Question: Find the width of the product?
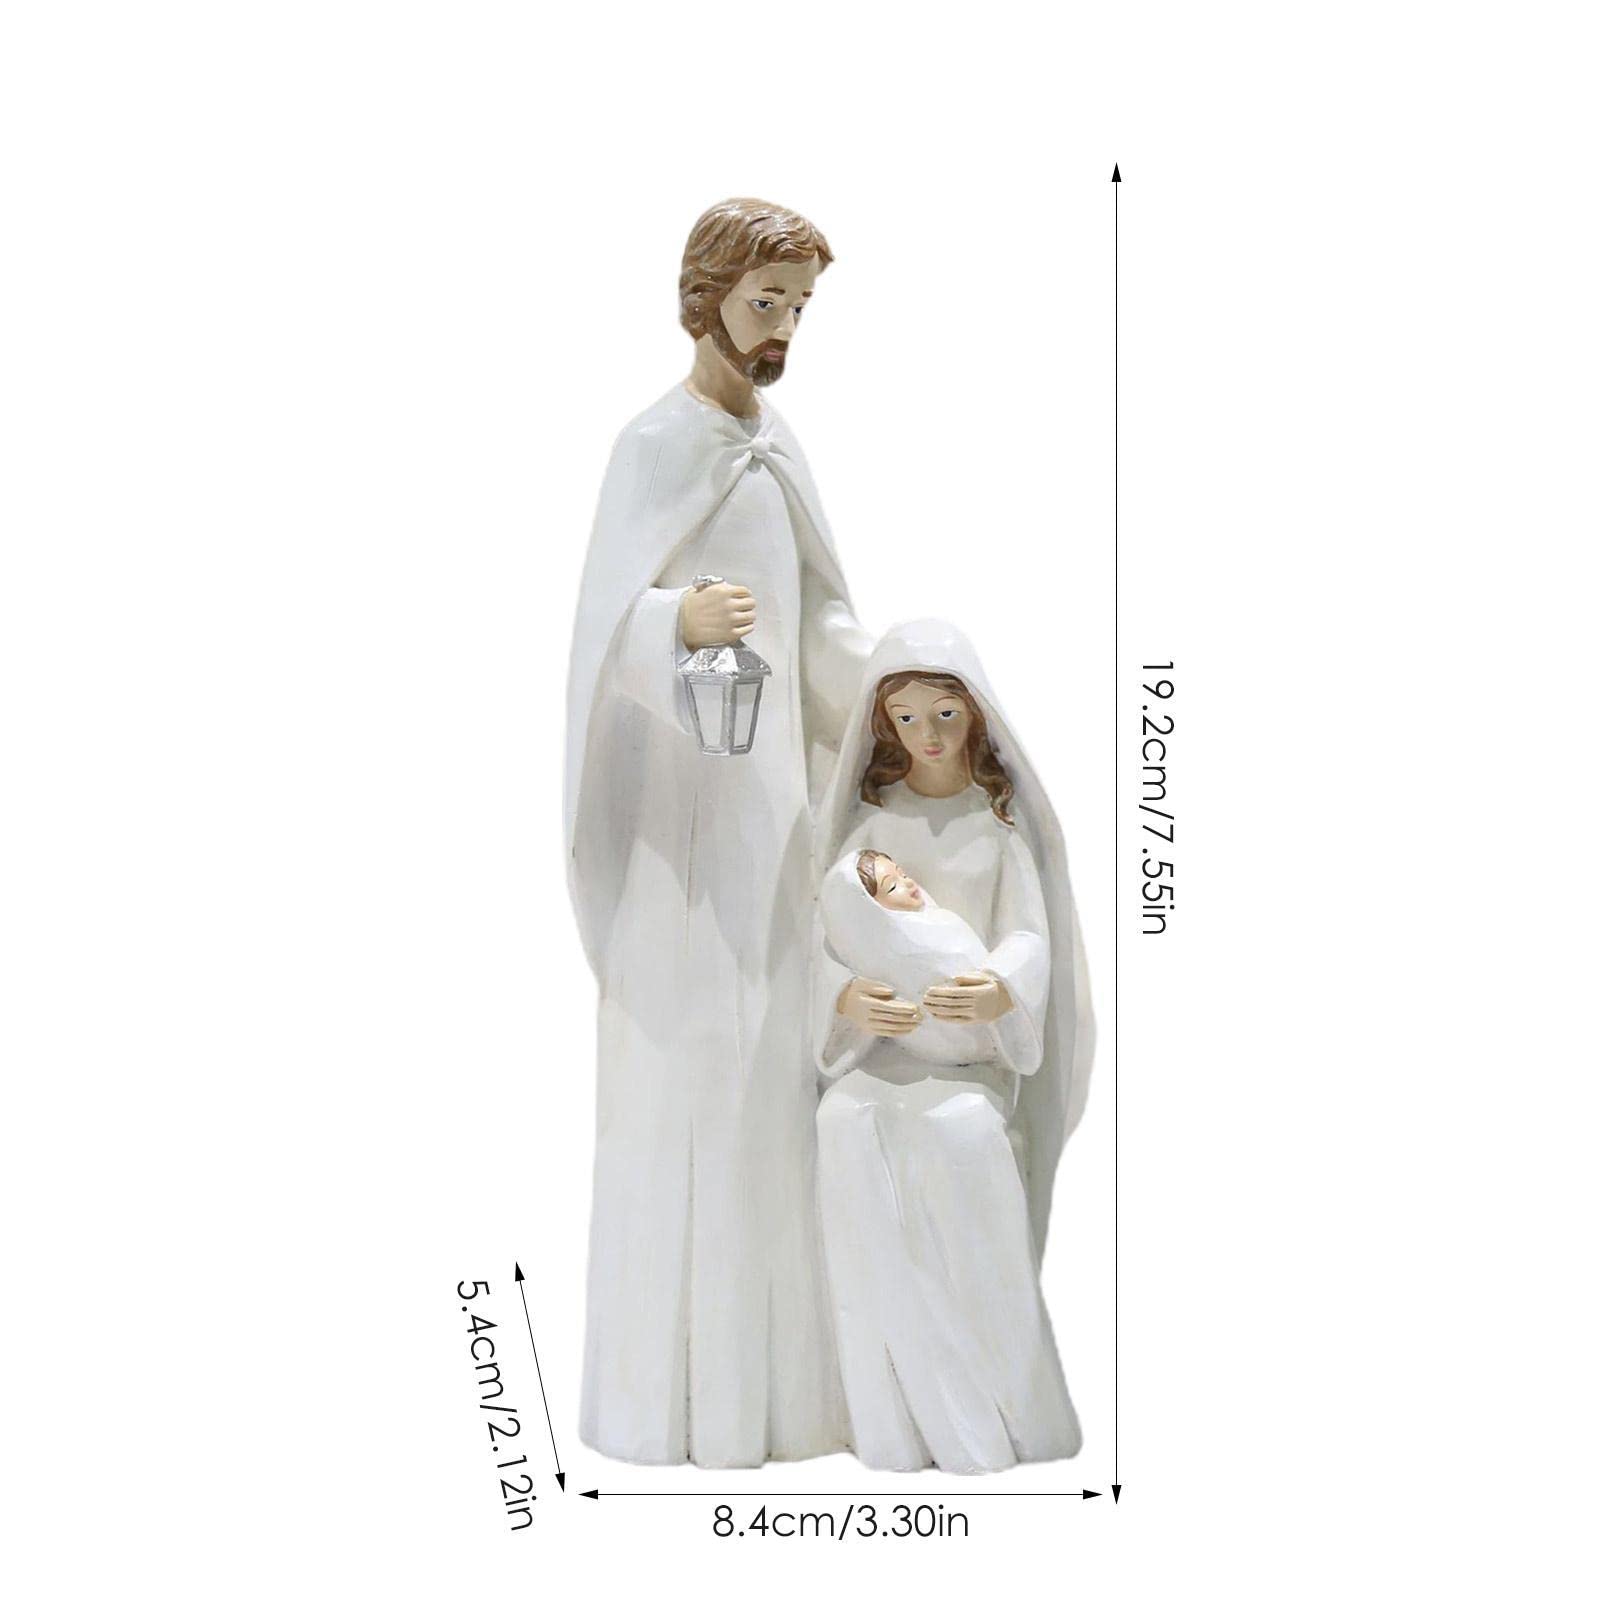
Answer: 5.4 centimetre